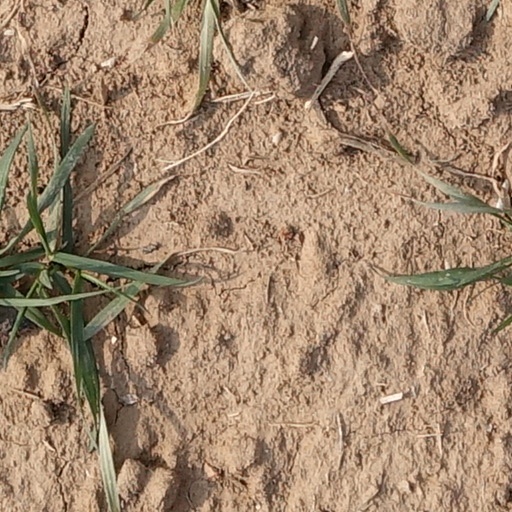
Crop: wheat